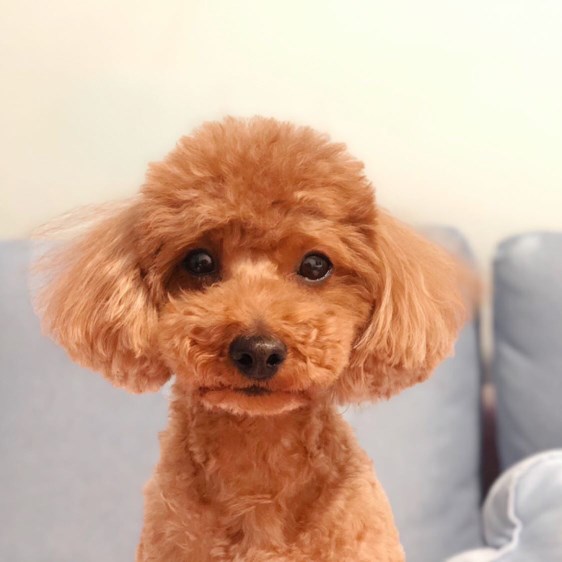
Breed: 7449-n000128-teddy